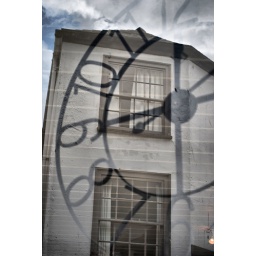
Image of a large clock in a shop window in Padstow, Cornwall, with reflection of house and sky in the window.